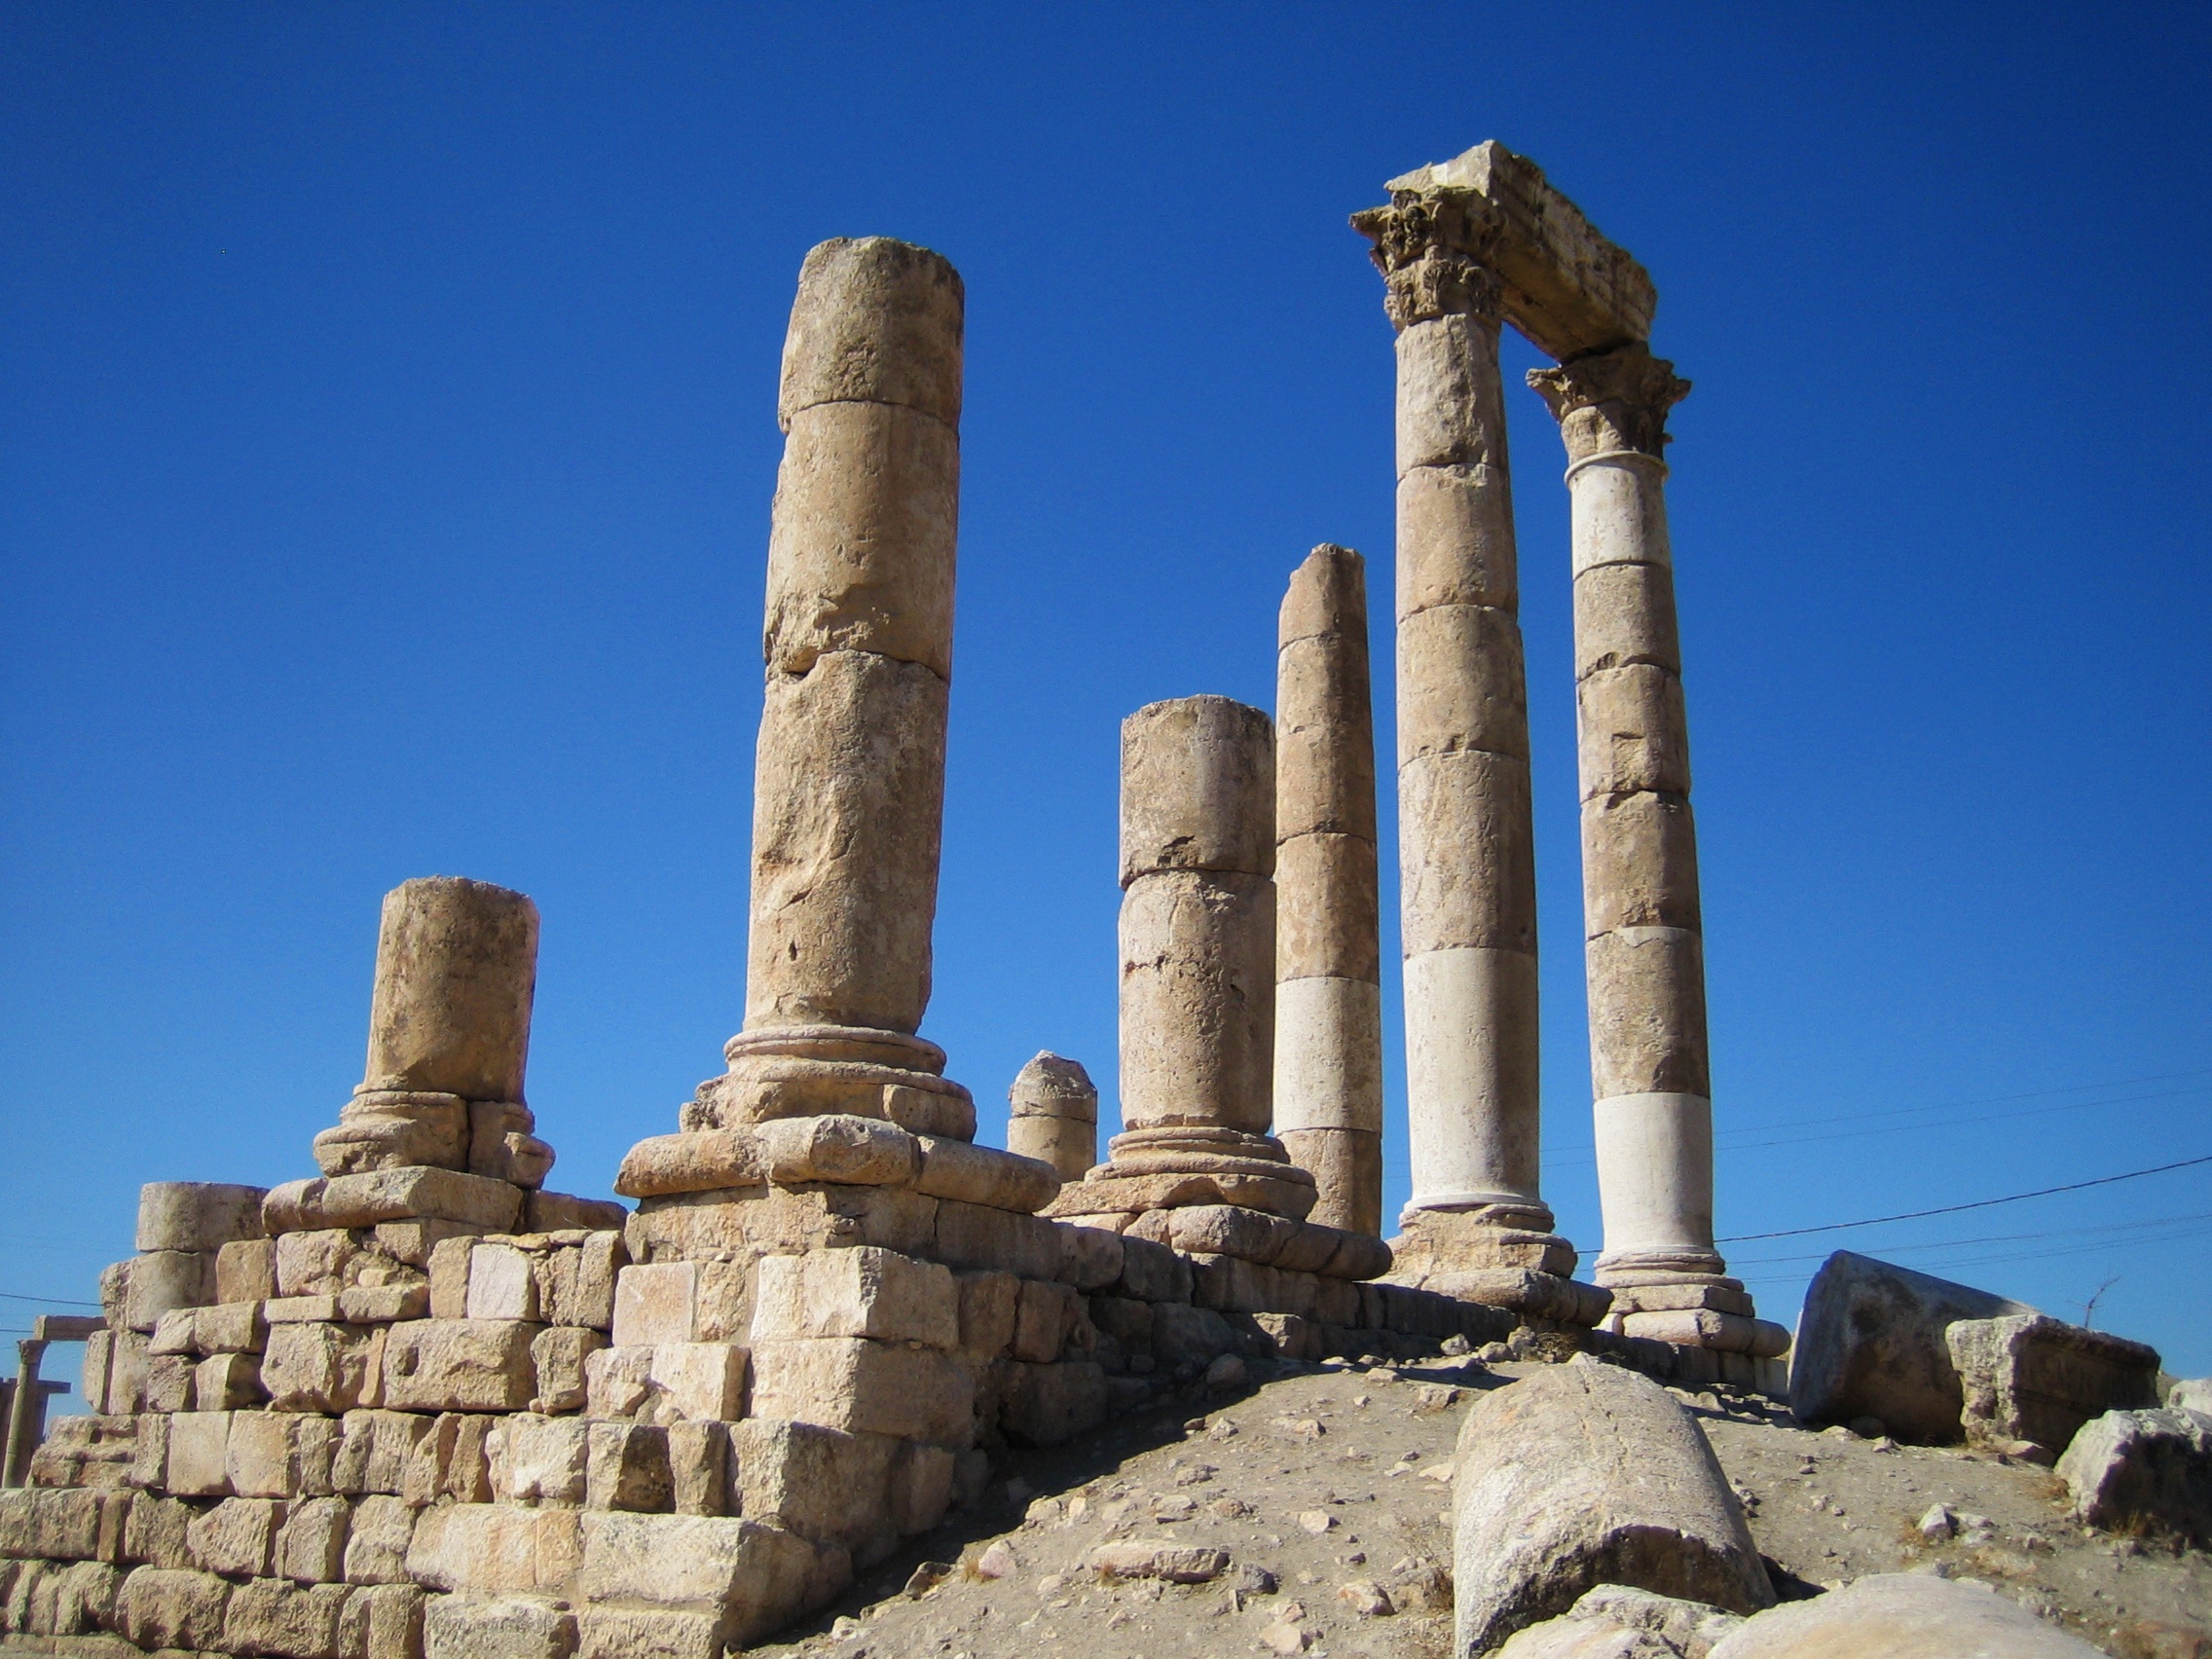
rock, architecture, sky, hill, building, old, city, stone, monument, travel, column, ancient, historic, tourism, jordan, capital, temple, ruins, roman, history, islam, middle, site, hercules, arabic, east, citadel, archaeological site, unesco world heritage site, roman temple, historic site, amman, ancient history, ancient roman architecture, ancient greek temple, jordanian, amman citadel, national historic landmark